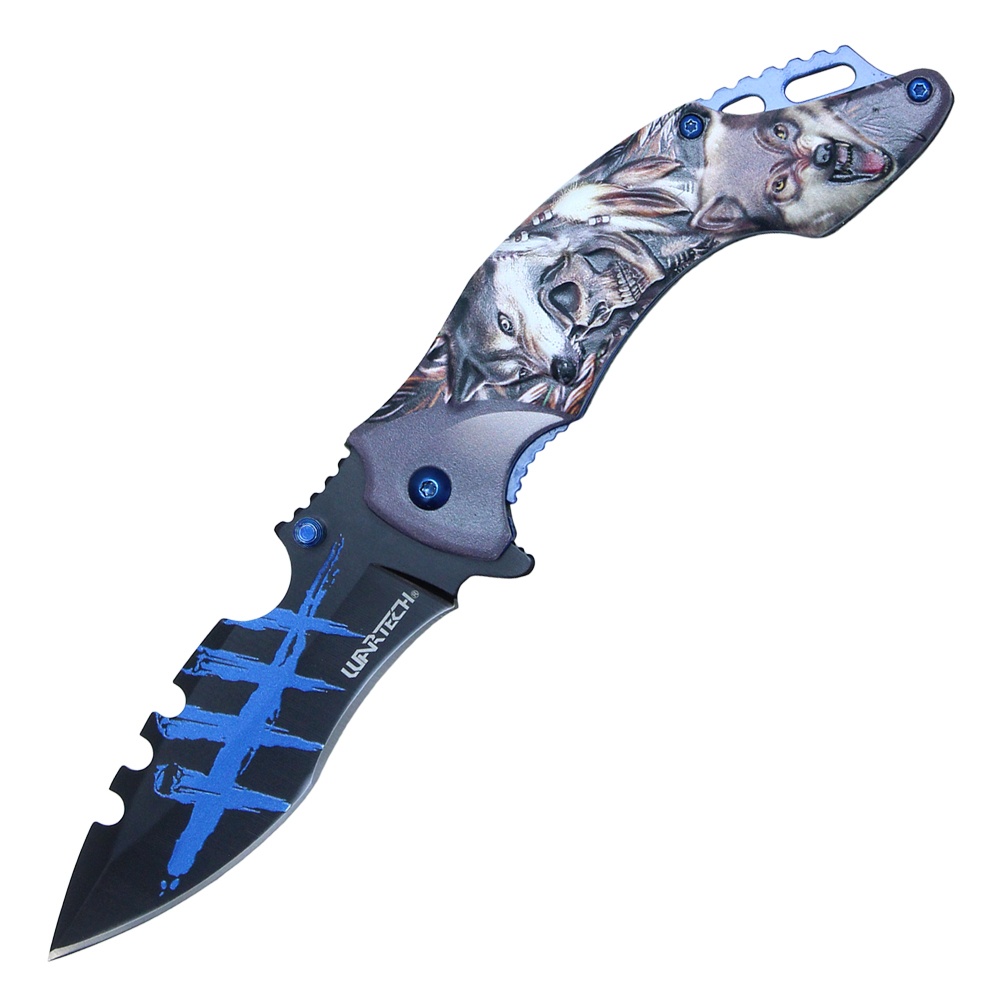
8 1/4” ASSISTED OPEN INDIAN SKELETON & WOLF POCKET KNIFE
Brand: Neptune
8 1/4” ASSISTED OPEN INDIAN SKELETON & WOLF POCKET KNIFE 3 1/2” STAINLESS STEEL BLADE 4 5/8” ALUMINUM HANDLE INCLUDES BELT CLIP & LANYARD HOLE
Category: Arts & Entertainment > Hobbies & Creative Arts > Collectibles > Collectible Weapons > Collectible Knives > Pocket Collectible Knives